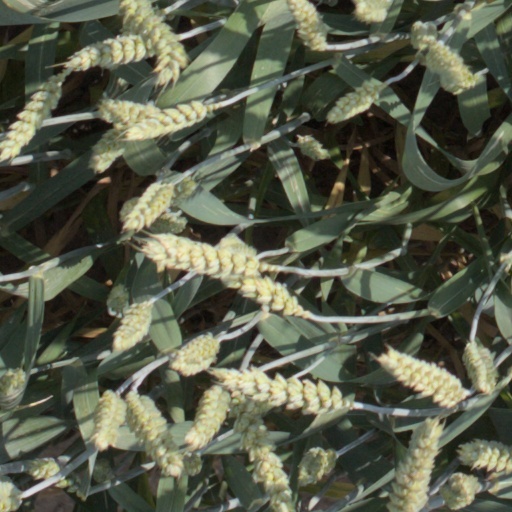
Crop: wheat